Zähringerstadt

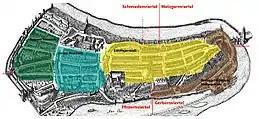
The "Viertel" and "Quartiere" of the old city.

The Zähringerstadt is a historic section in the Old City of Bern in Bern, Switzerland.